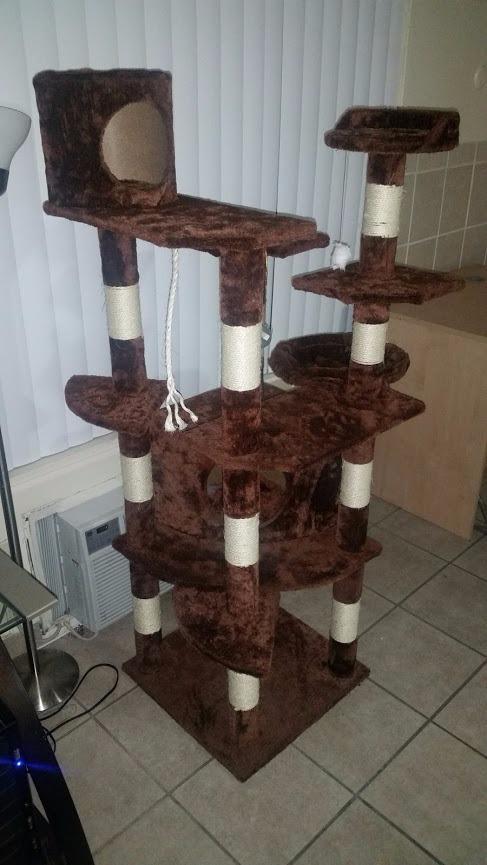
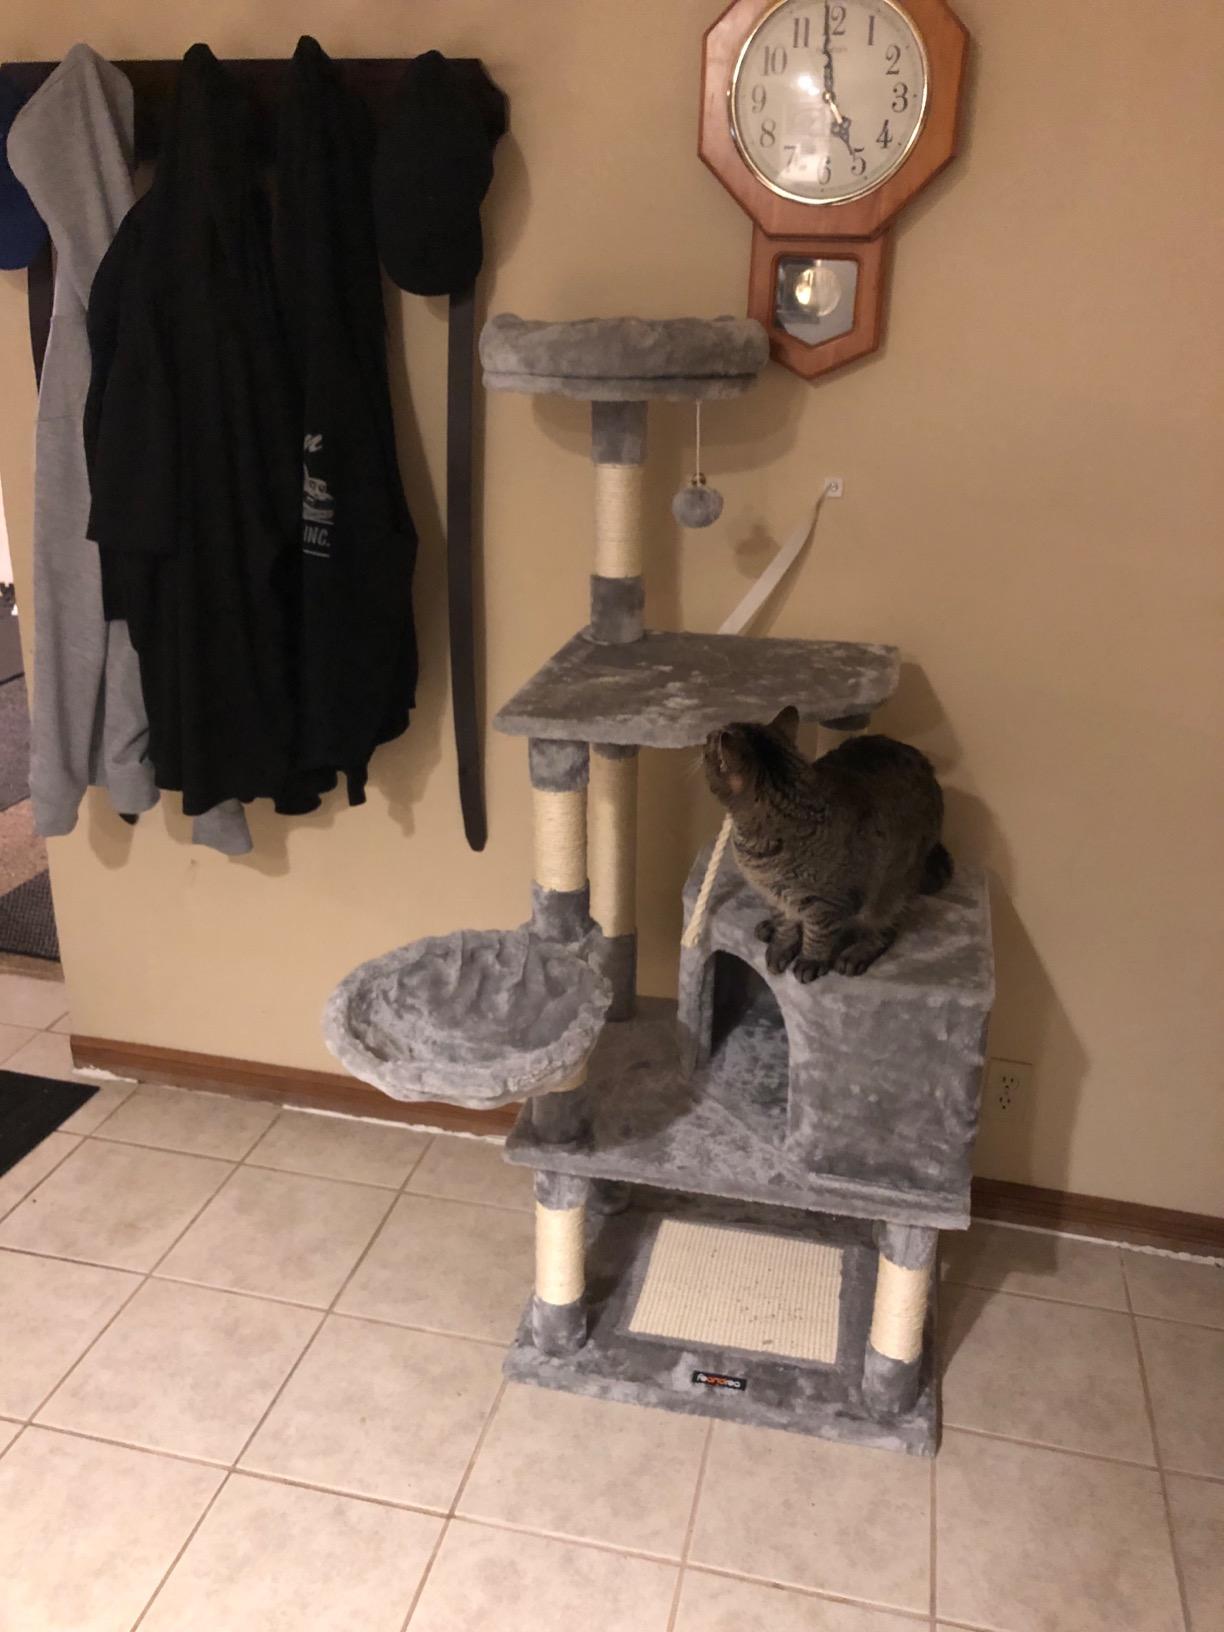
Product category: items_cat tree
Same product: no